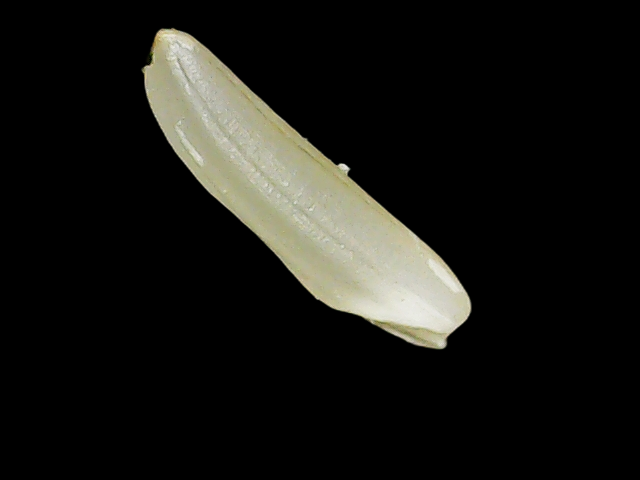
Rice variety: Binadhan25